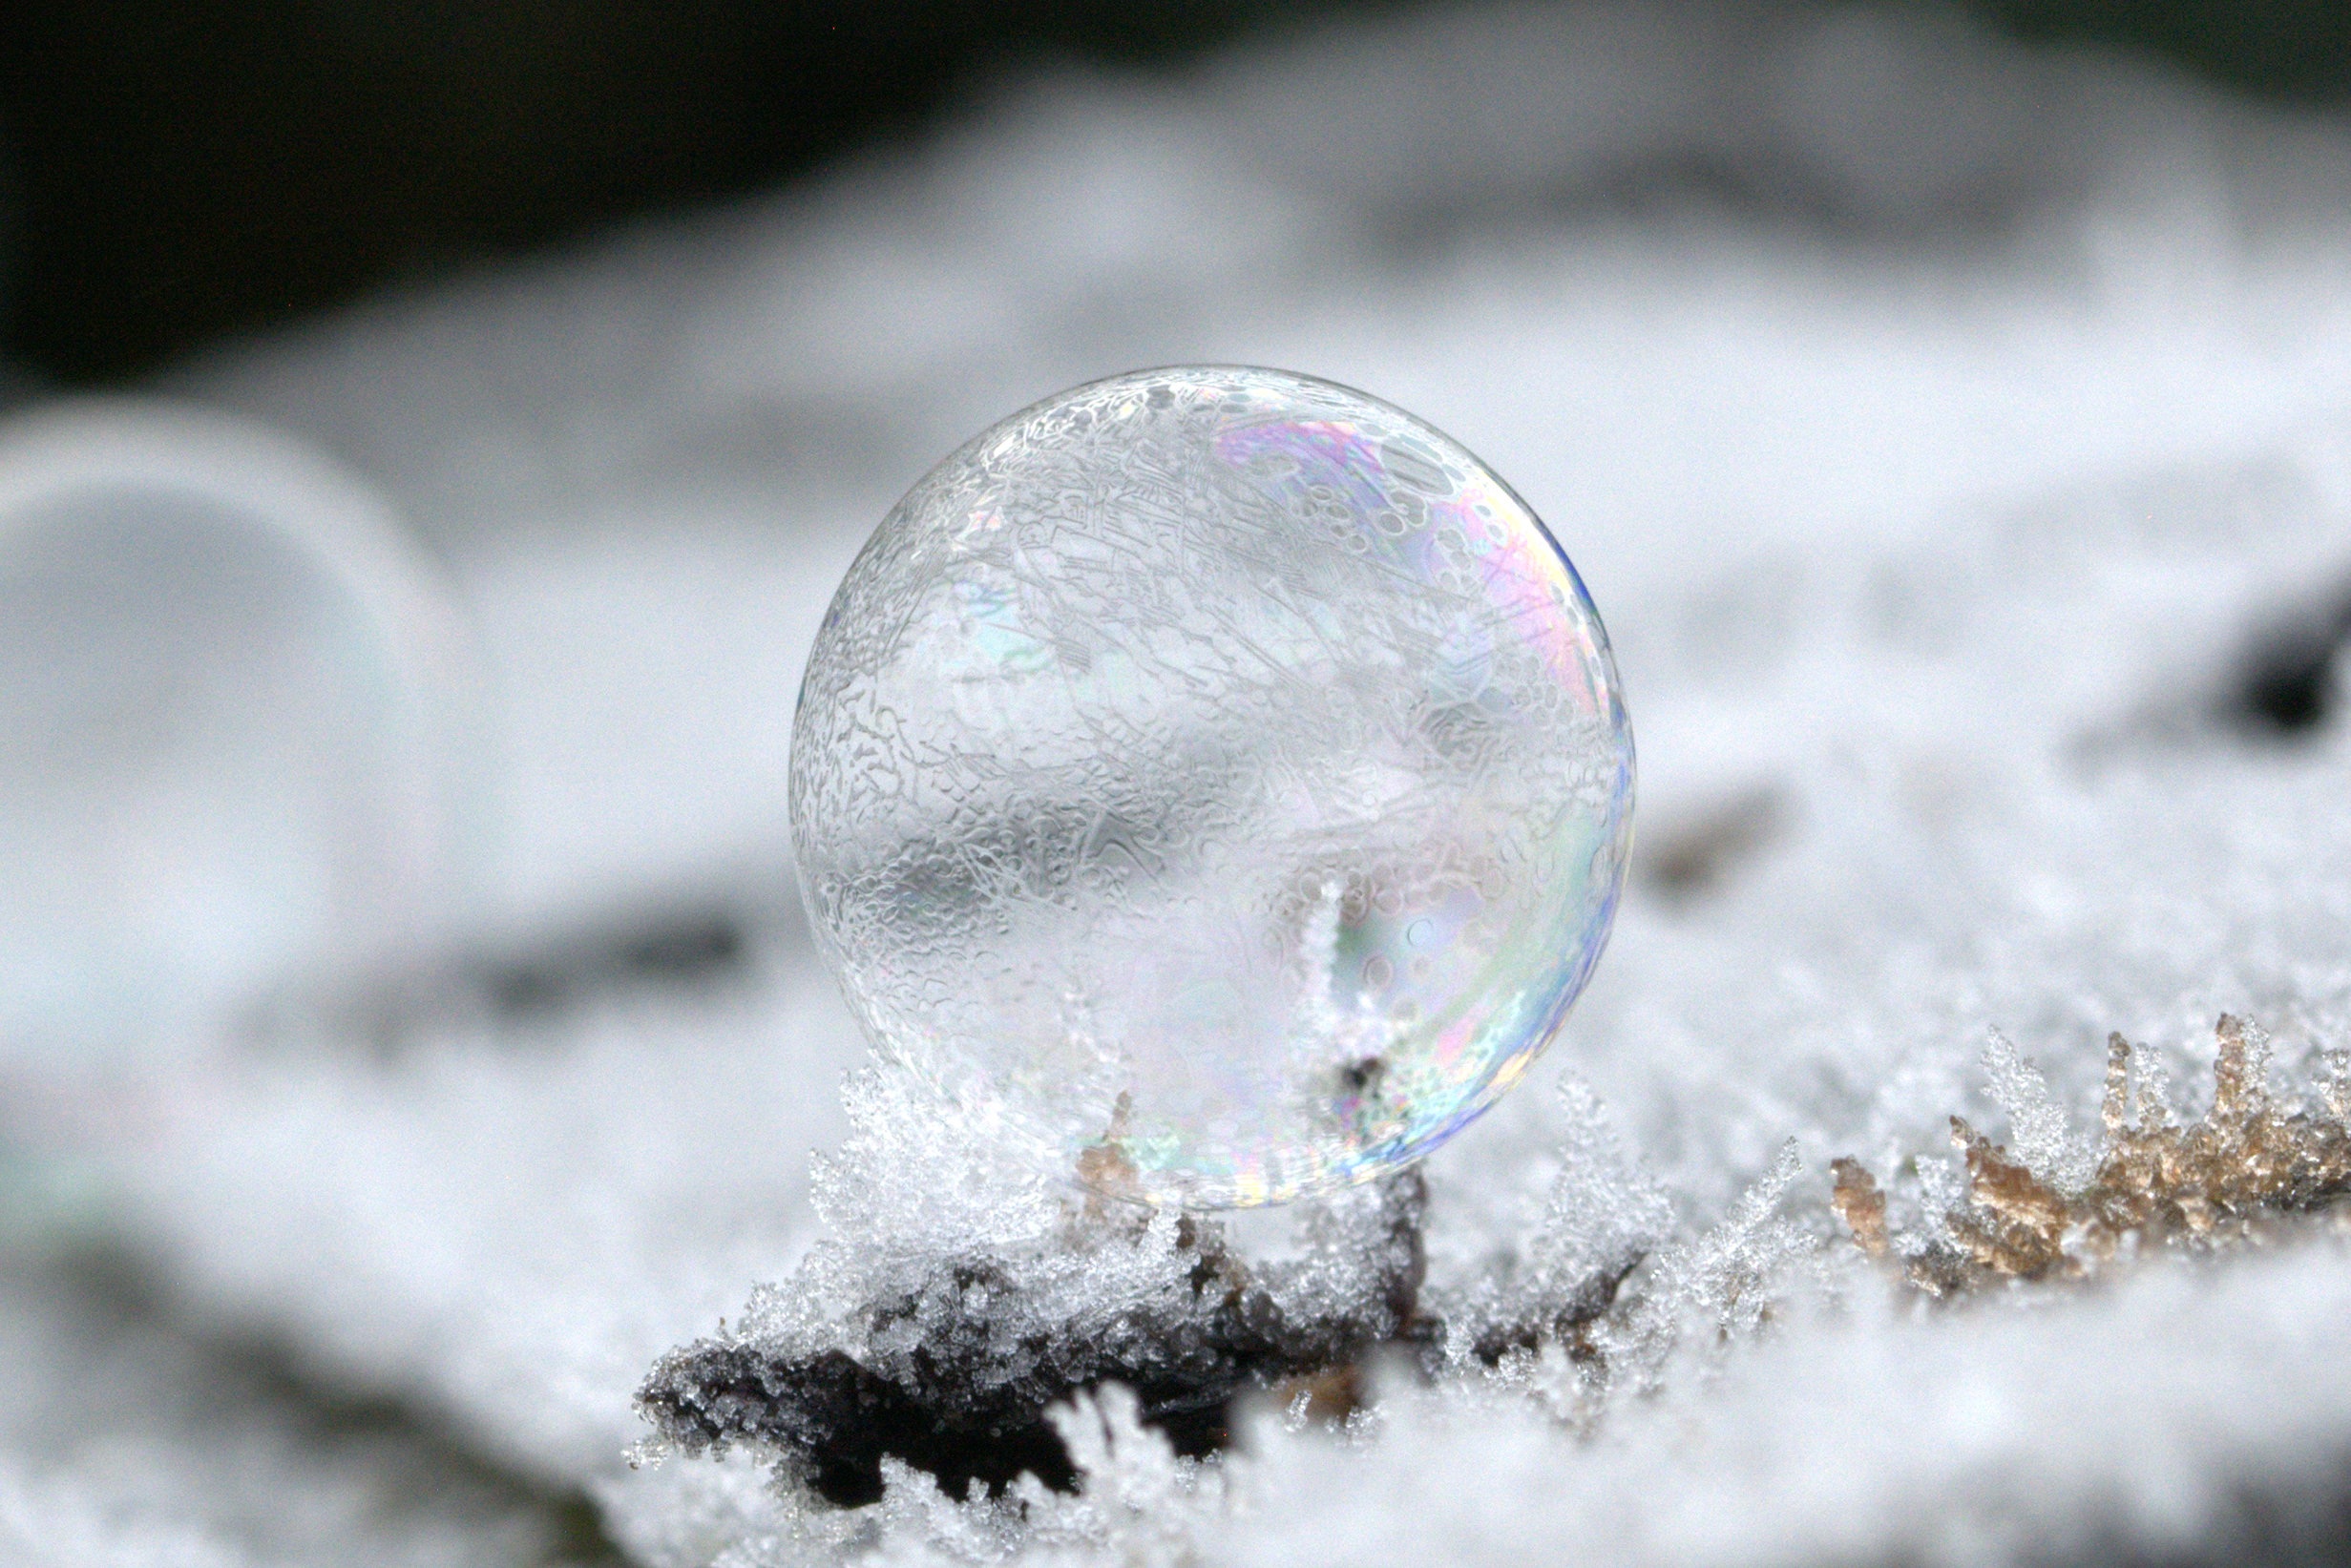
water, snow, cold, winter, photography, leaf, frost, ice, weather, colorful, season, close up, ball, melting, soap bubble, wintry, mirroring, hoarfrost, freezing, macro photography, liquid bubble